Arboretum (Washington, D.C.)

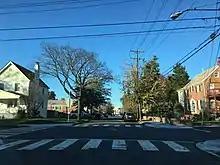
Arboretum neighborhood at the intersection of 24th Street and Rand Place NE, November 2018

Until the 1930s, the area was virtually uninhabited with only one road, Bladensburg Road, passing by it. New York Avenue was extended to Bladensburg Road in 1931.